Grêmio Esportivo Juventus

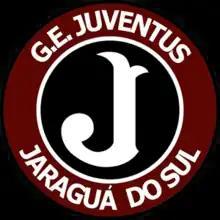

Grêmio Esportivo Juventus, commonly known as Juventus or Juventus-SC, is a Brazilian football club based in Jaraguá do Sul, Santa Catarina state. They competed twice in the Série C.